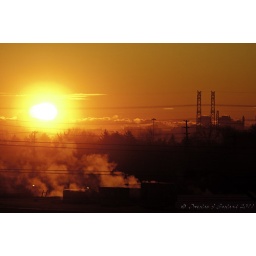
by the time the sun rises these winter mornings ... ... I see it from my office window